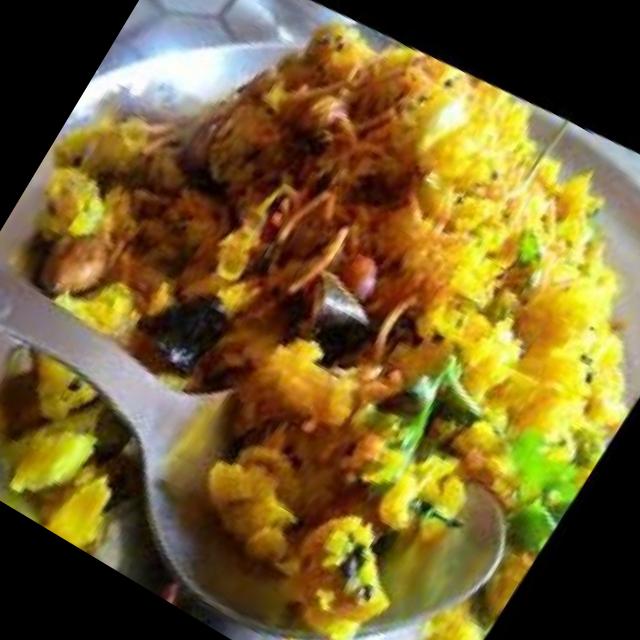
Dish: poha